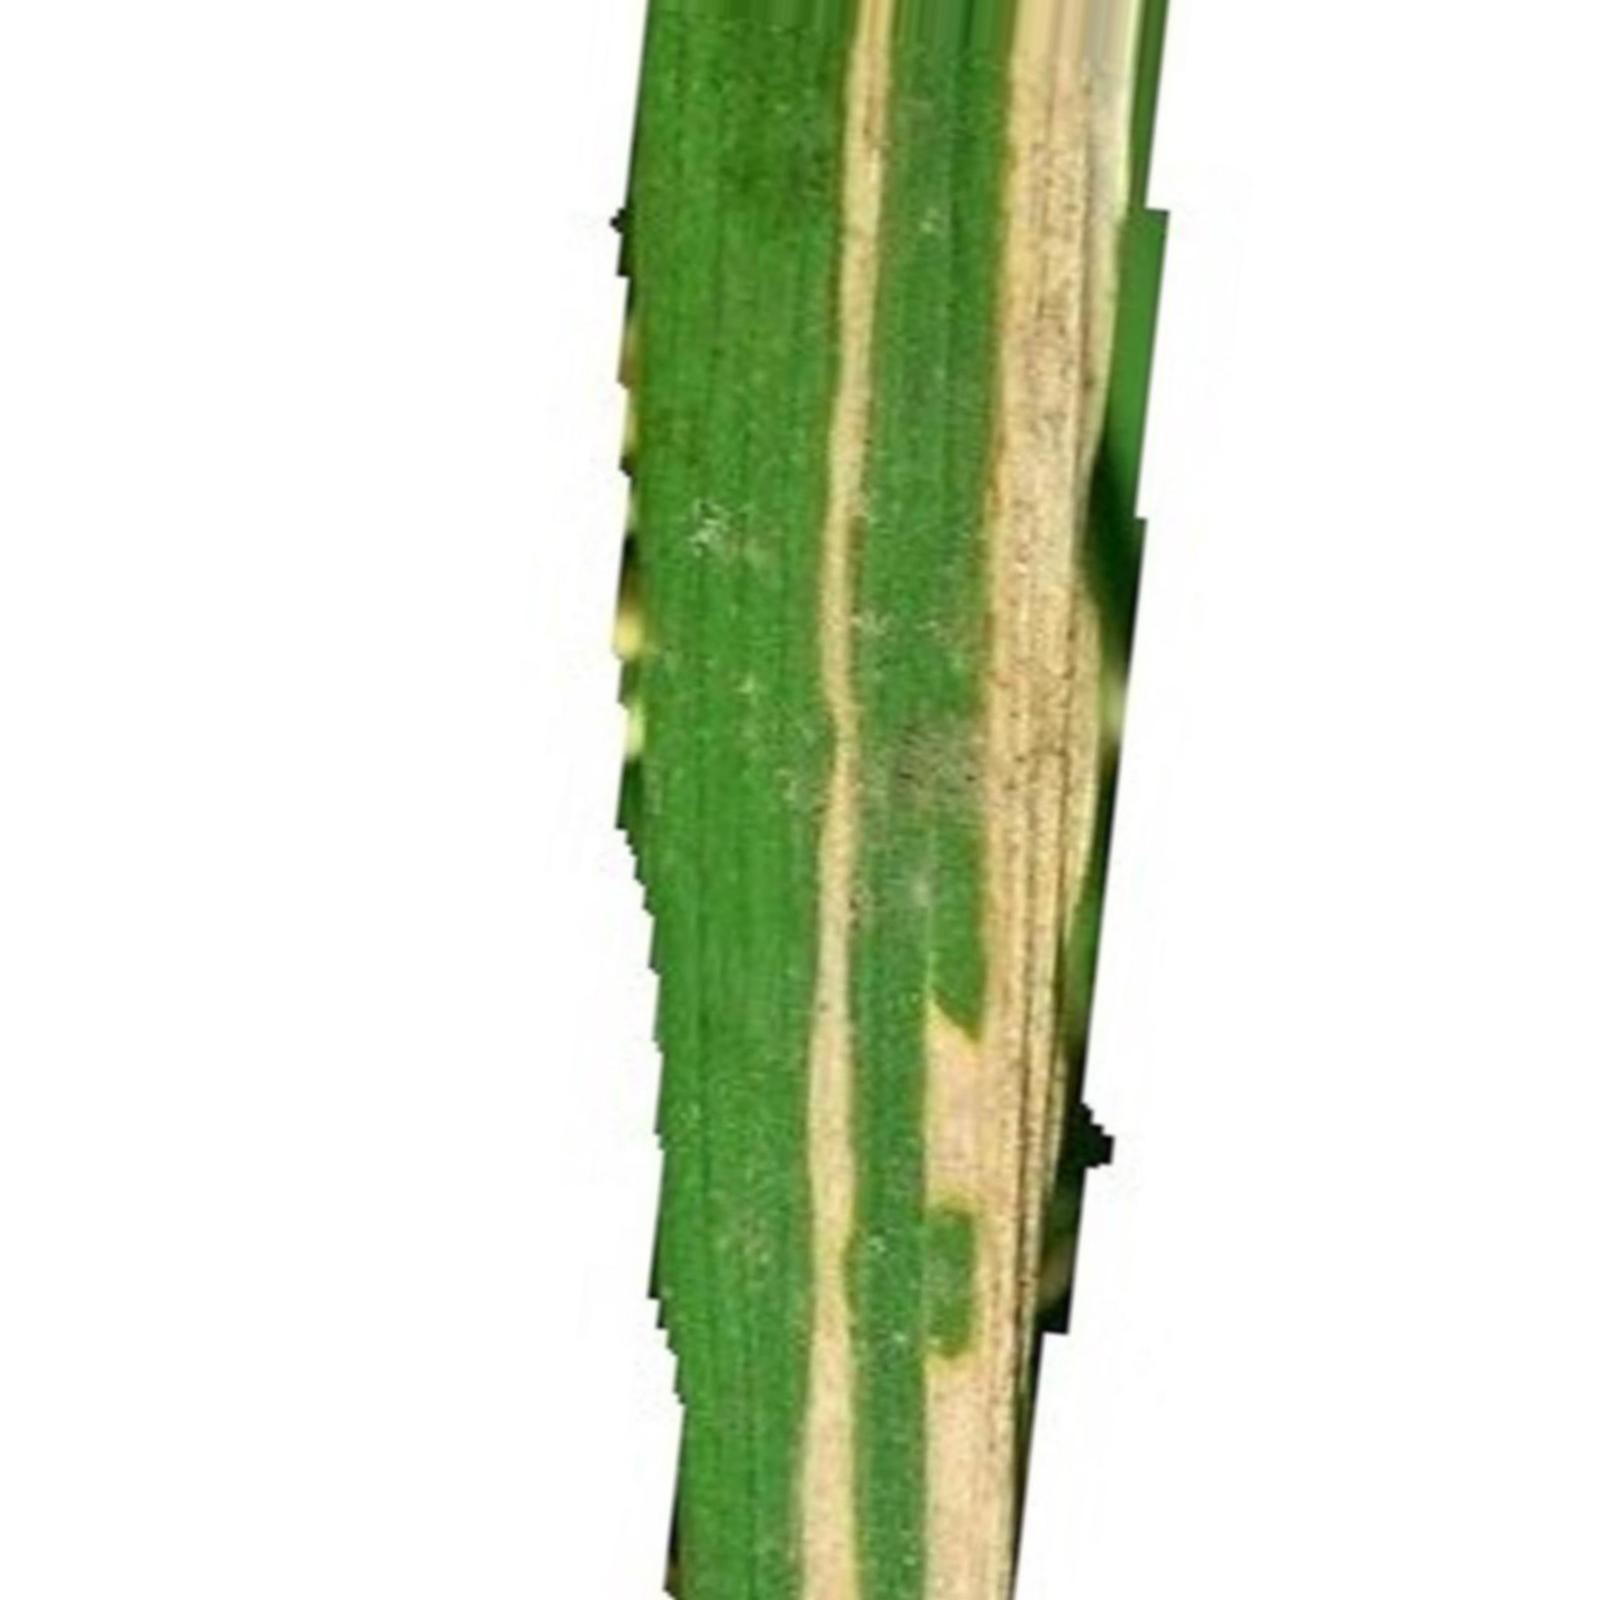
Nhãn: Bệnh Bạc lá (Bacterial leaf blight)